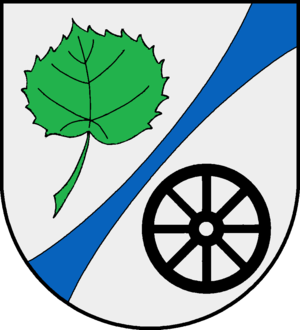
Schackendorf
Coat of arms of Schackendorf
Schackendorf er en by og en kommune i det nordlige Tyskland, beliggende i Amt Trave-Land under Kreis Segeberg. Kreis Segeberg ligger i den sydøstlige del af delstaten Slesvig-Holsten.